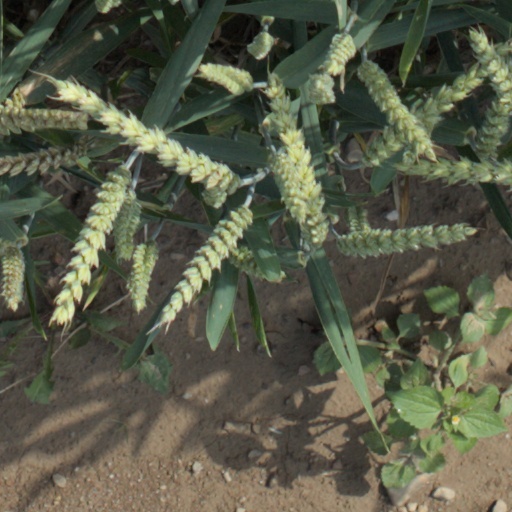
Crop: wheat